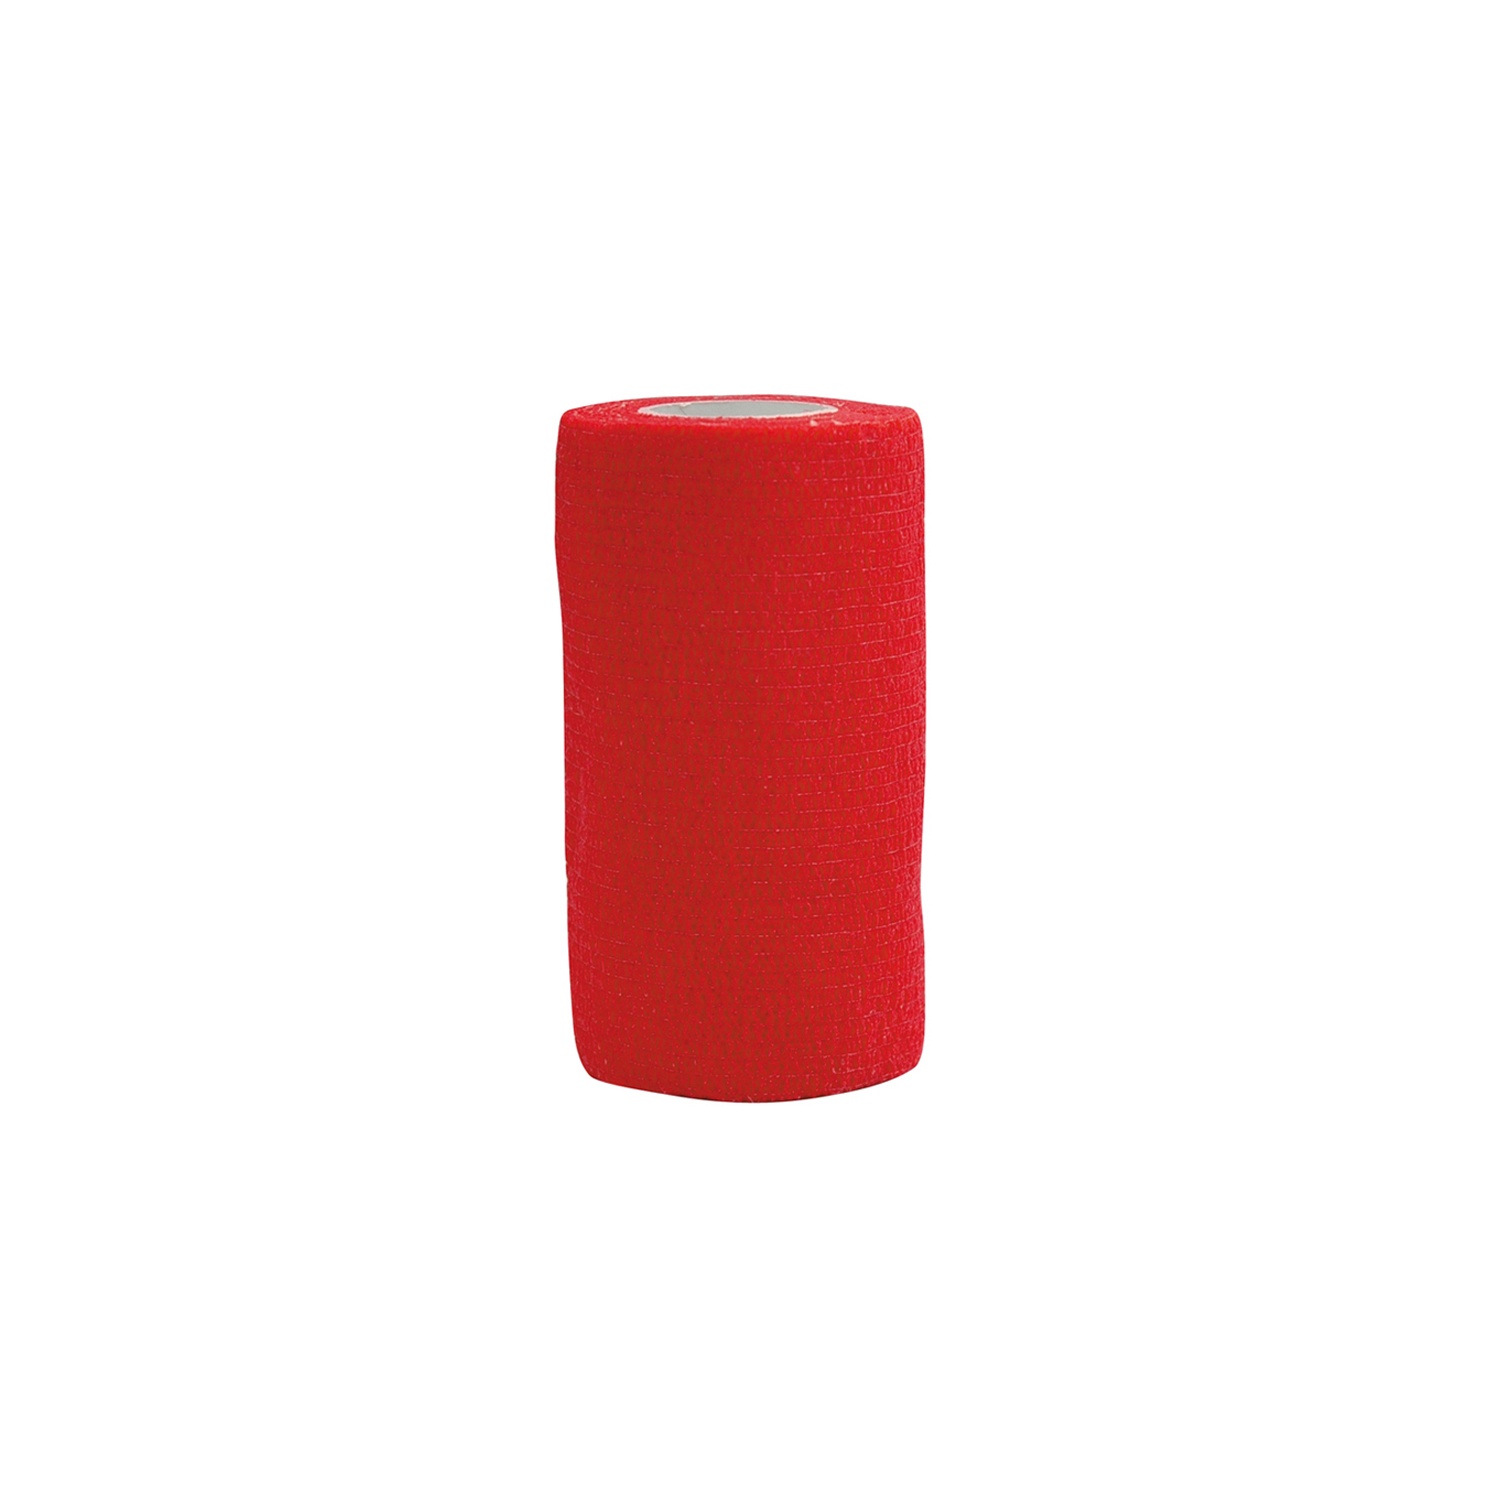
Haft BANDAGEN
Brand: Pro-Tech
Category: Home & Garden > Lawn & Garden > Outdoor Power Equipment Accessories > Pressure Washer Accessories > Straps